Otto Hofmann

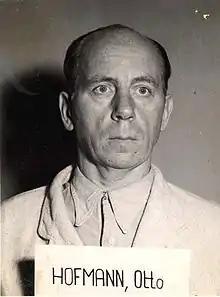
Hofmann, in U.S. custody,

Otto Hofmann (16 March 1896 – 31 December 1982) was a German SS-"Obergruppenführer" in Nazi Germany who was the head of the SS Race and Settlement Main Office. He participated in the January 1942 Wannsee Conference, at which the genocidal Final Solution to the Jewish Question was planned. Sentenced to 25 years in prison at the RuSHA Trial in March 1948 for war crimes and crimes against humanity, Hofmann was released in April 1954.